Joey Porter

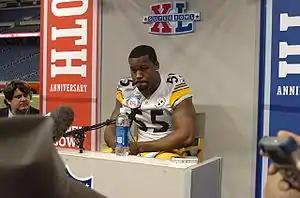
Porter at Super Bowl XL's media day.

In what would be his final year as a member of the Steelers, Porter recorded seven sacks on the year, six of them in three games against the Miami Dolphins, Oakland Raiders and Tampa Bay Buccaneers and another half sack against the Cleveland Browns. In the season opener against the Miami Dolphins, he intercepted a Daunte Culpepper pass in the fourth quarter and returned it for his first interception touchdown to seal a victory. He missed two games in October while nursing a hamstring injury. He finished the year with 55 tackles and seven sacks.